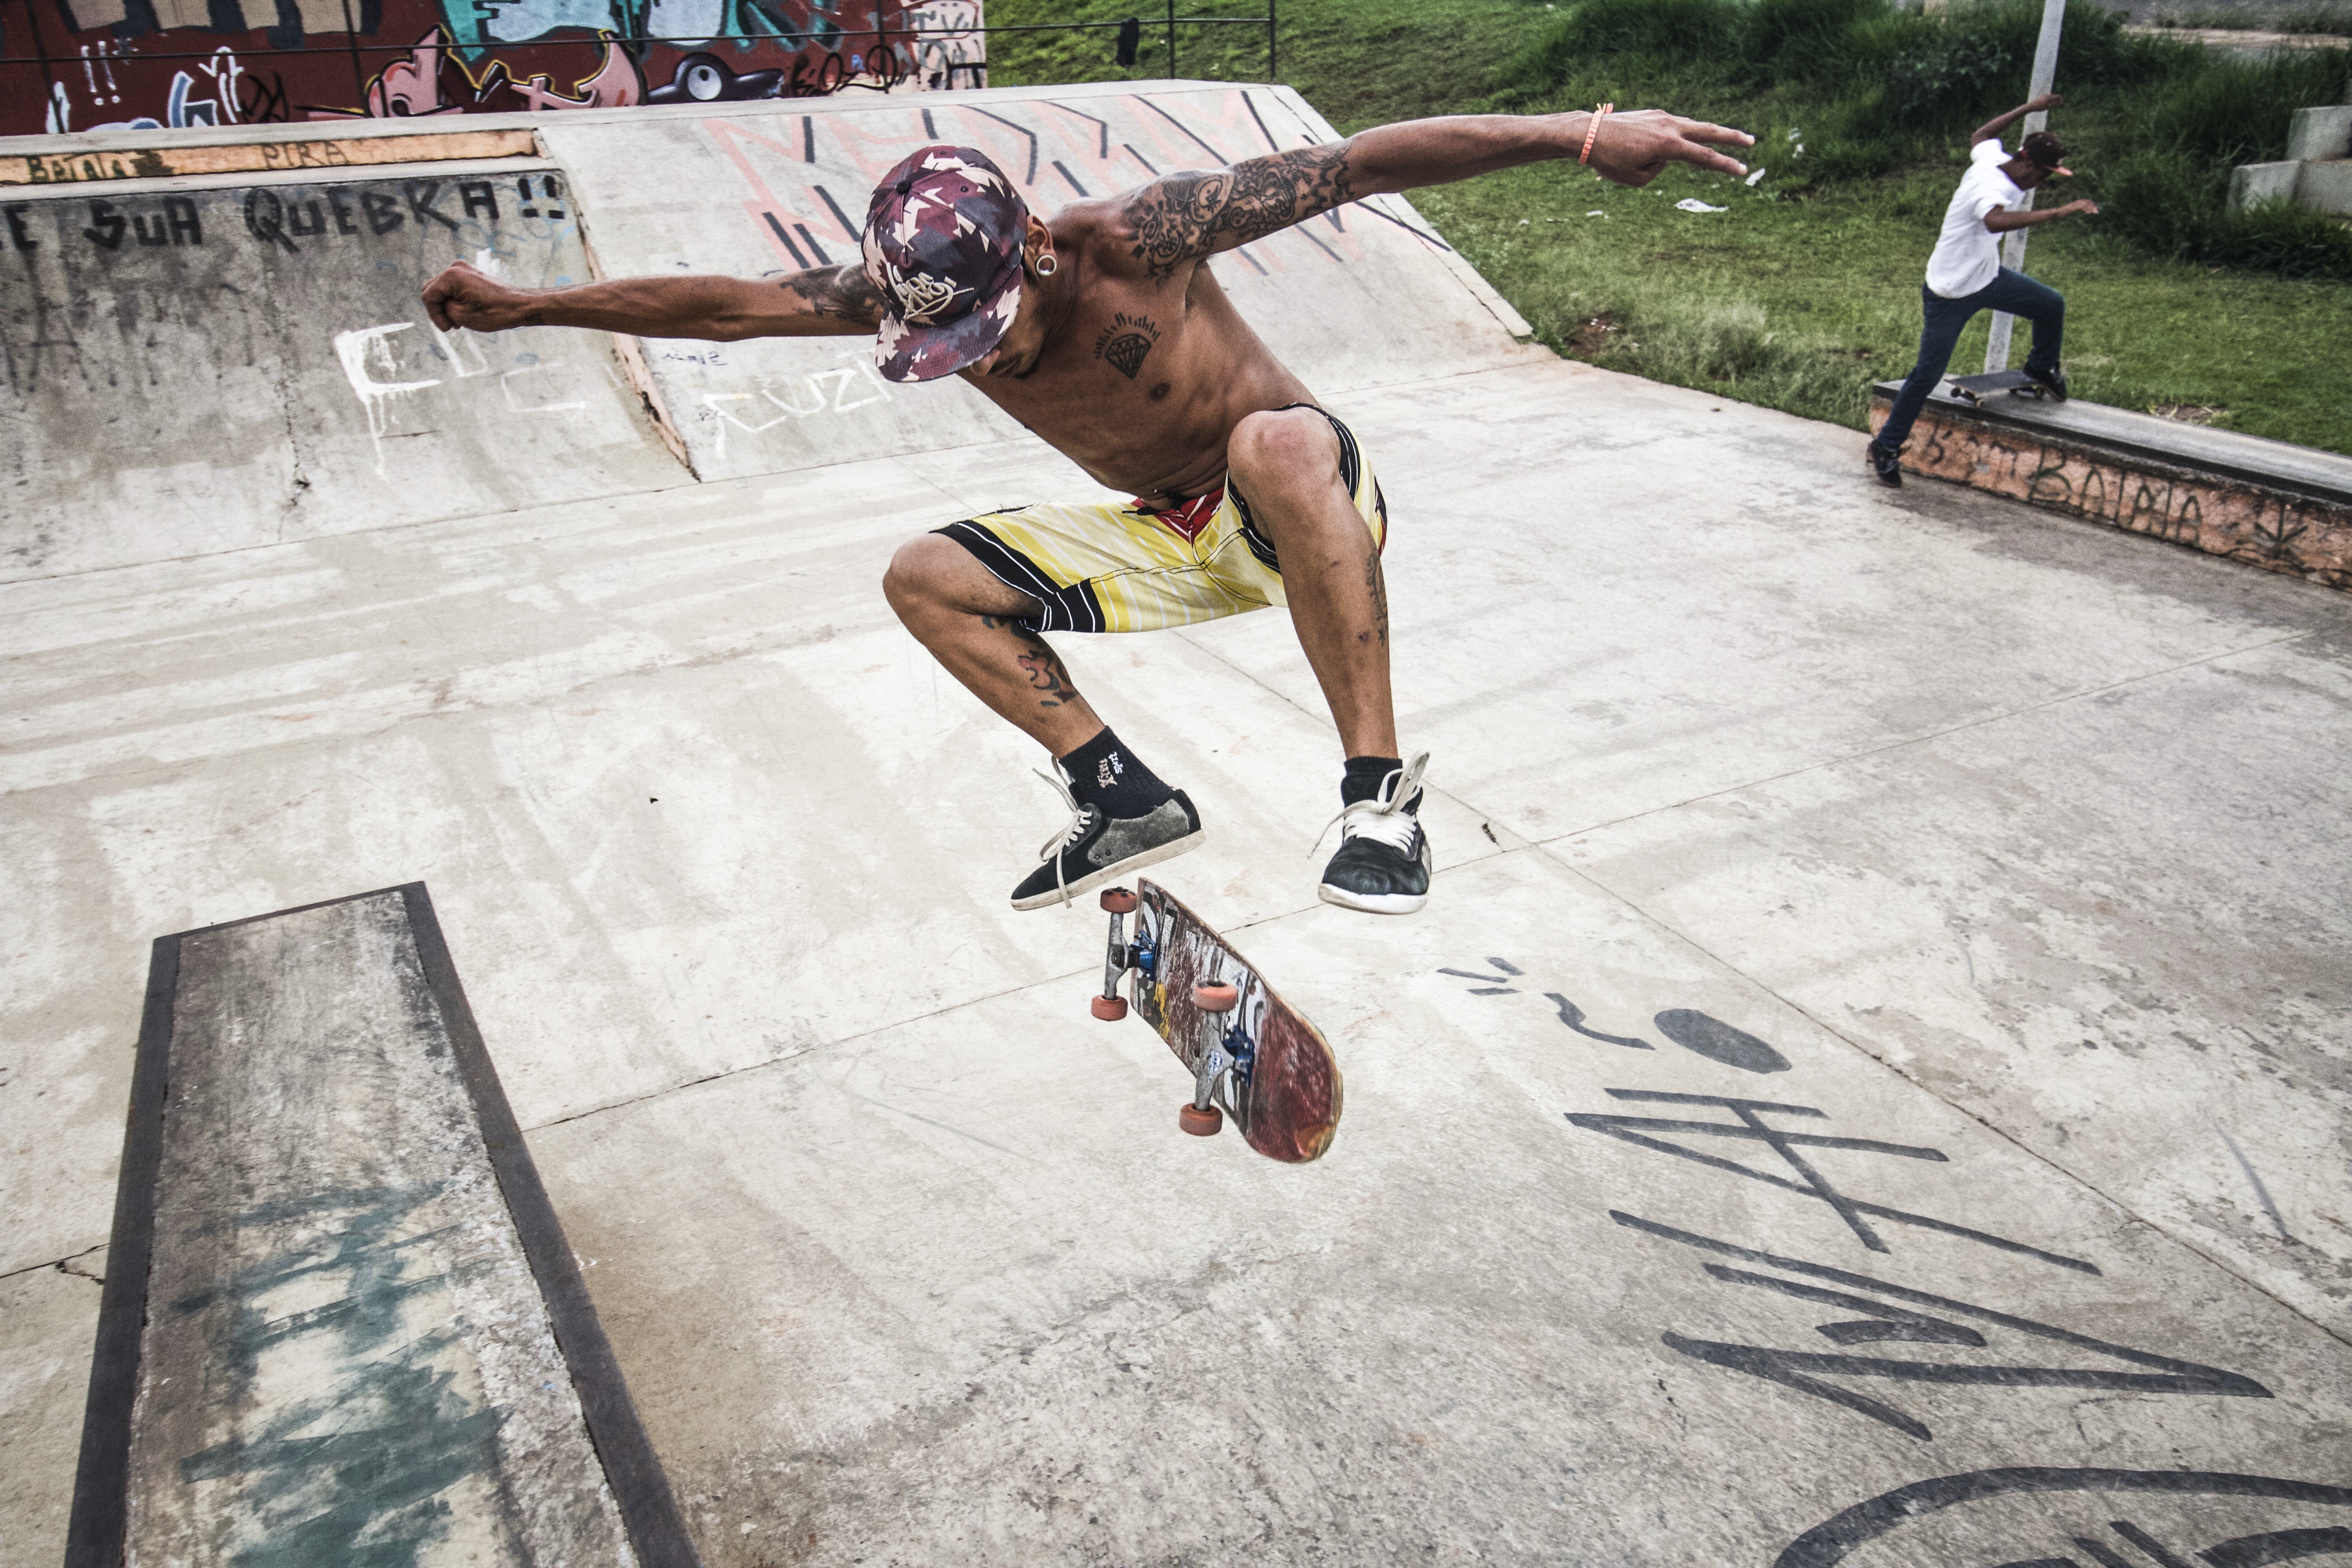
sport, skateboard, fly, skateboarding, recreation, extreme sport, skateboarder, sports equipment, longboard, sports, skater, radical, outdoor recreation, skateboarding equipment and supplies, boardsport, cycle sport, bicycle motocross, aggressive inline skating